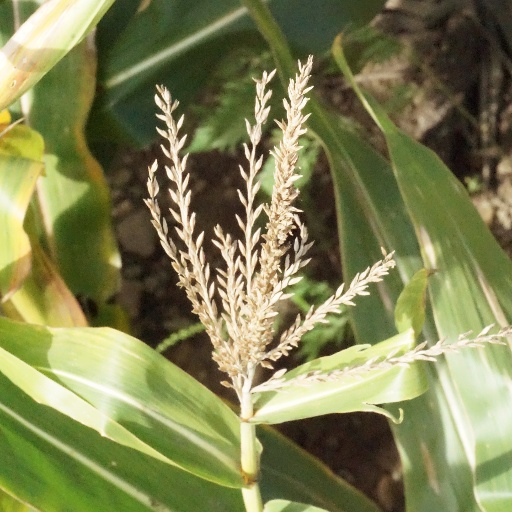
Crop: maize; corn